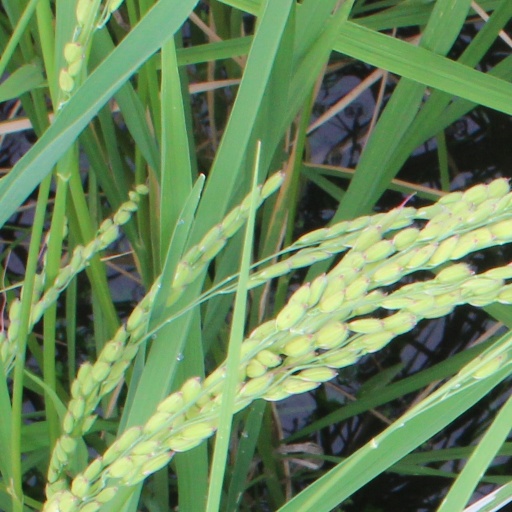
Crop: rice